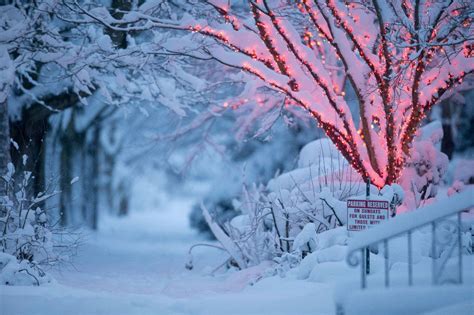
Weather: snow or frosty